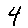
Label: 4